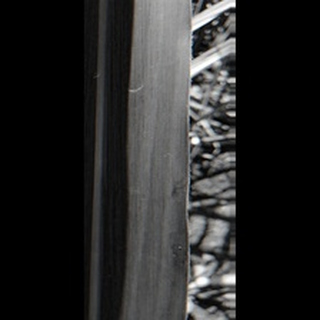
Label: healthy_sugarcane